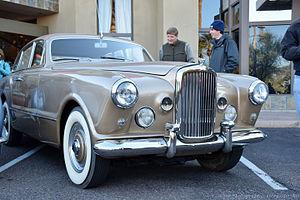
La Bentley R Type ou Bentley Serie R est une automobile berline de luxe du constructeur automobile britannique Bentley produite à 2323 exemplaires, déclinés en de nombreuses carrosseries entre 1952 à 1955.